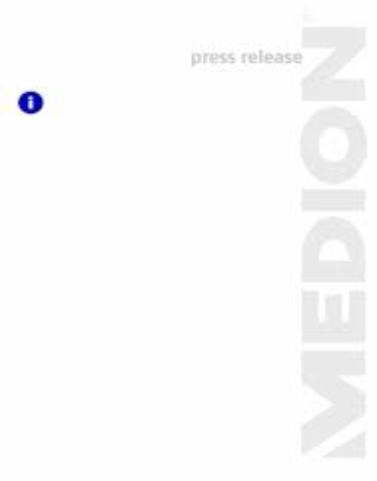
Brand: Medion
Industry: Electronic